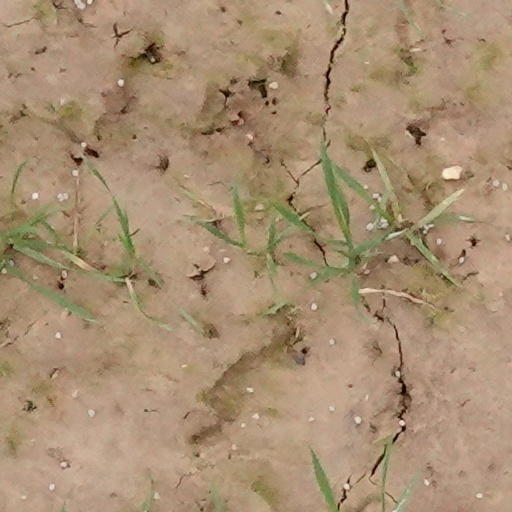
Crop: wheat